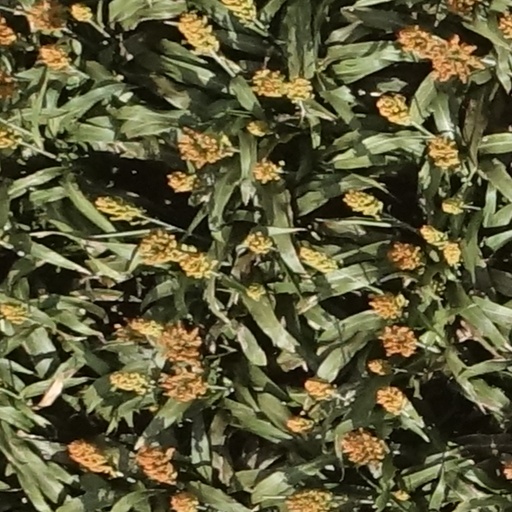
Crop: sorghum